Macquarie Park, New South Wales

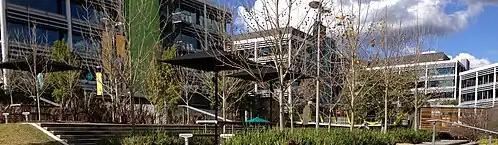
Optus Headquarters

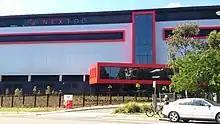
NextDC

The corporate prestige, close access to facilities and aesthetically pleasing environment are an attraction for many corporations. Macquarie Park had a total number of 32,308 jobs in 2001, making it the fourth largest concentration of jobs in NSW after Sydney CBD, North Sydney and Parramatta. Large businesses in the suburb include: AstraZeneca, Avaya, Bilfinger, BOC, Canon, CA, Compuware, CSC, Fujitsu, Fuji Xerox, Ford Australia, George Weston Foods, Hitachi, Hyundai, Johnson & Johnson, Kenwood, Kimberly-Clark, Kyocera, Lucent Technologies, Memjet, Metcash, NielsenIQ, Nestlé Purina PetCare, Nortel, Novartis, Optus (moved in late 2007 from North Sydney), Oracle Corporation, Orix, Philips, Raytheon, Sanofi, Siemens, Smiths Medical, Sony, Toshiba, TPG Telecom, Warner Music Group and Wesfarmers Industrial & Safety.